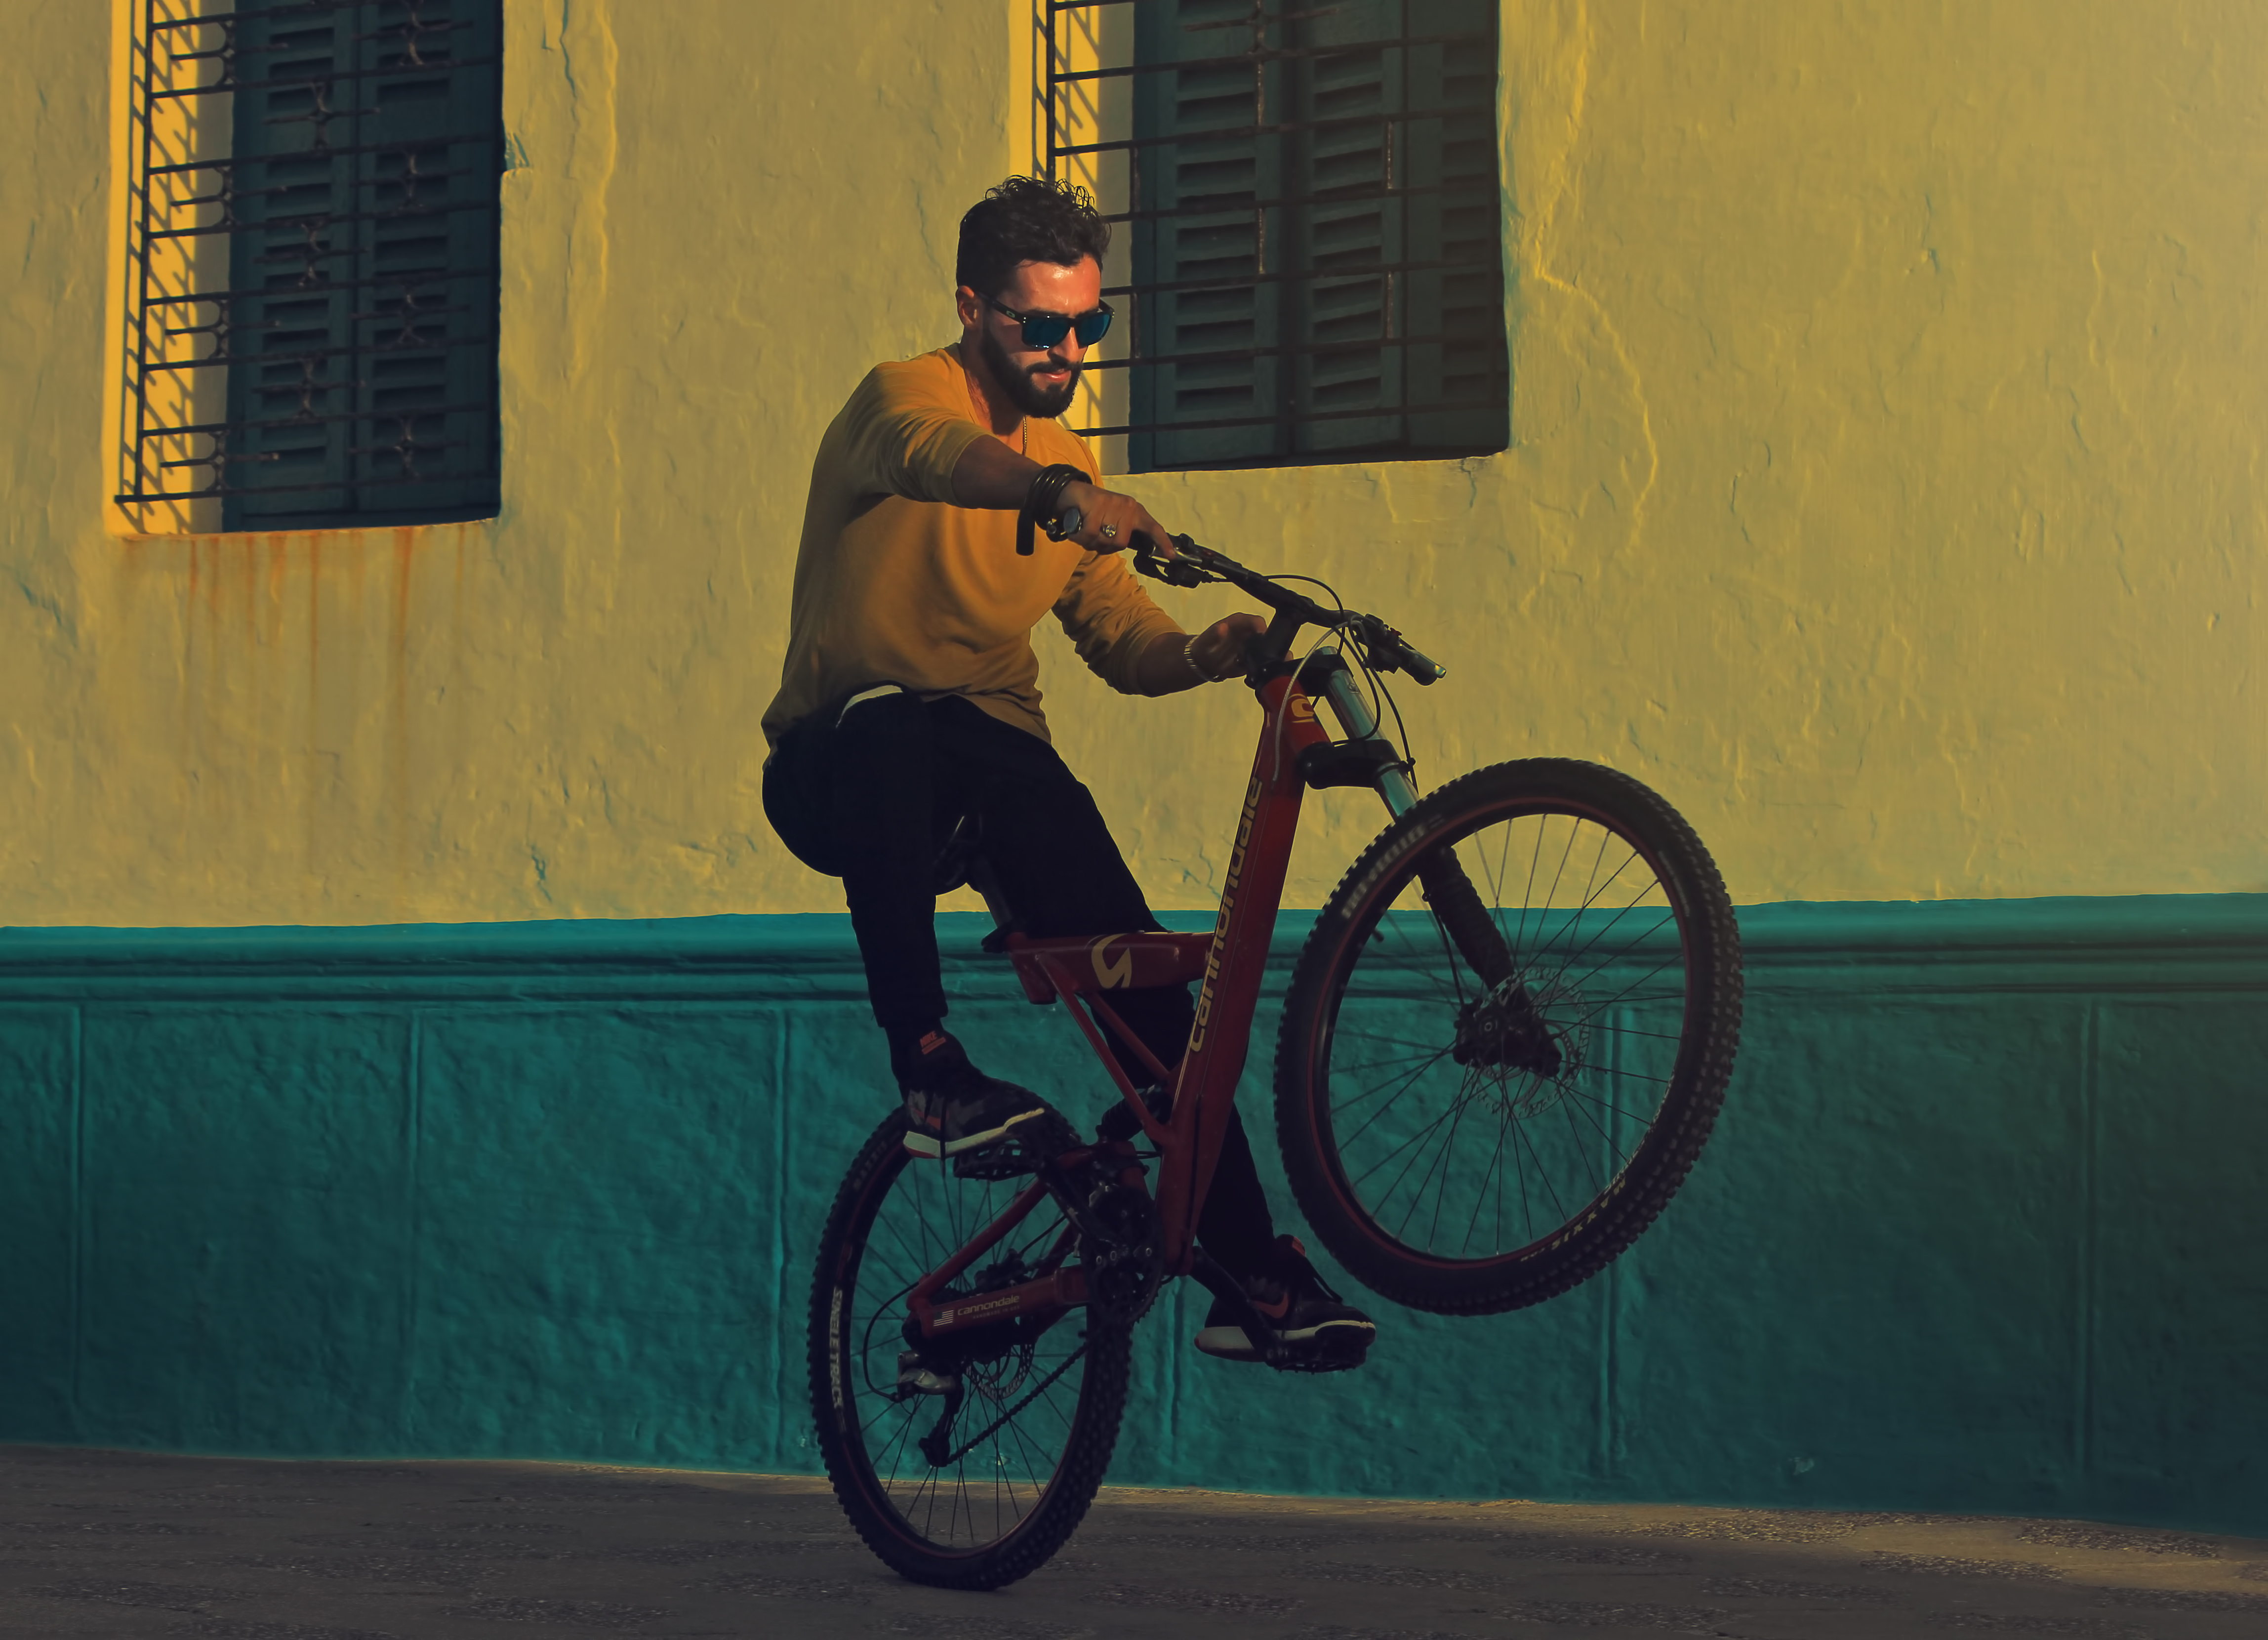
man, bicycle, male, guy, vehicle, beard, sports equipment, mountain bike, caucasian, cycling, sports, cycle sport, bicycle motocross, bmx bike, freestyle bmx